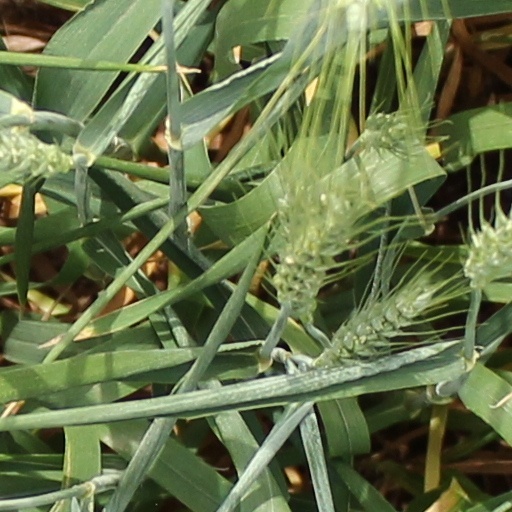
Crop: wheat